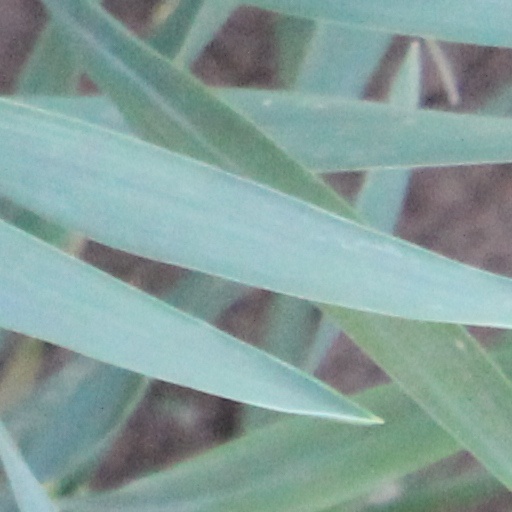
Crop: wheat